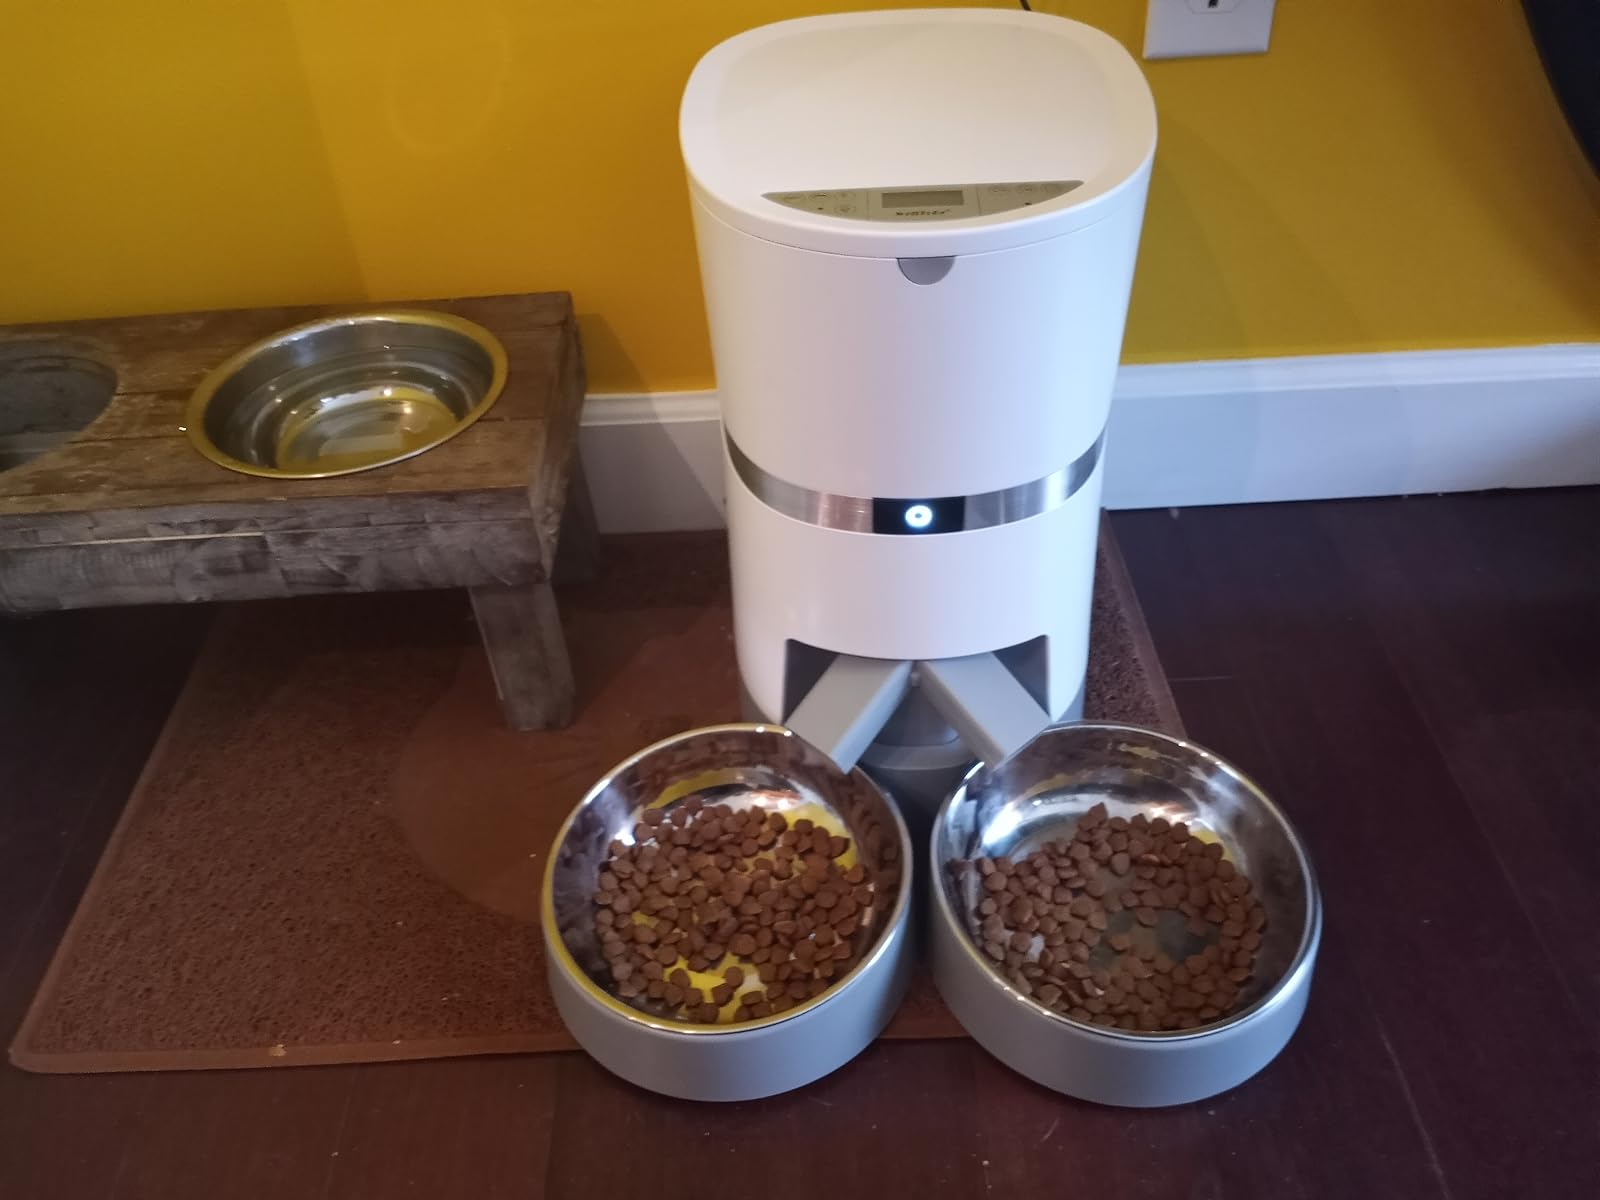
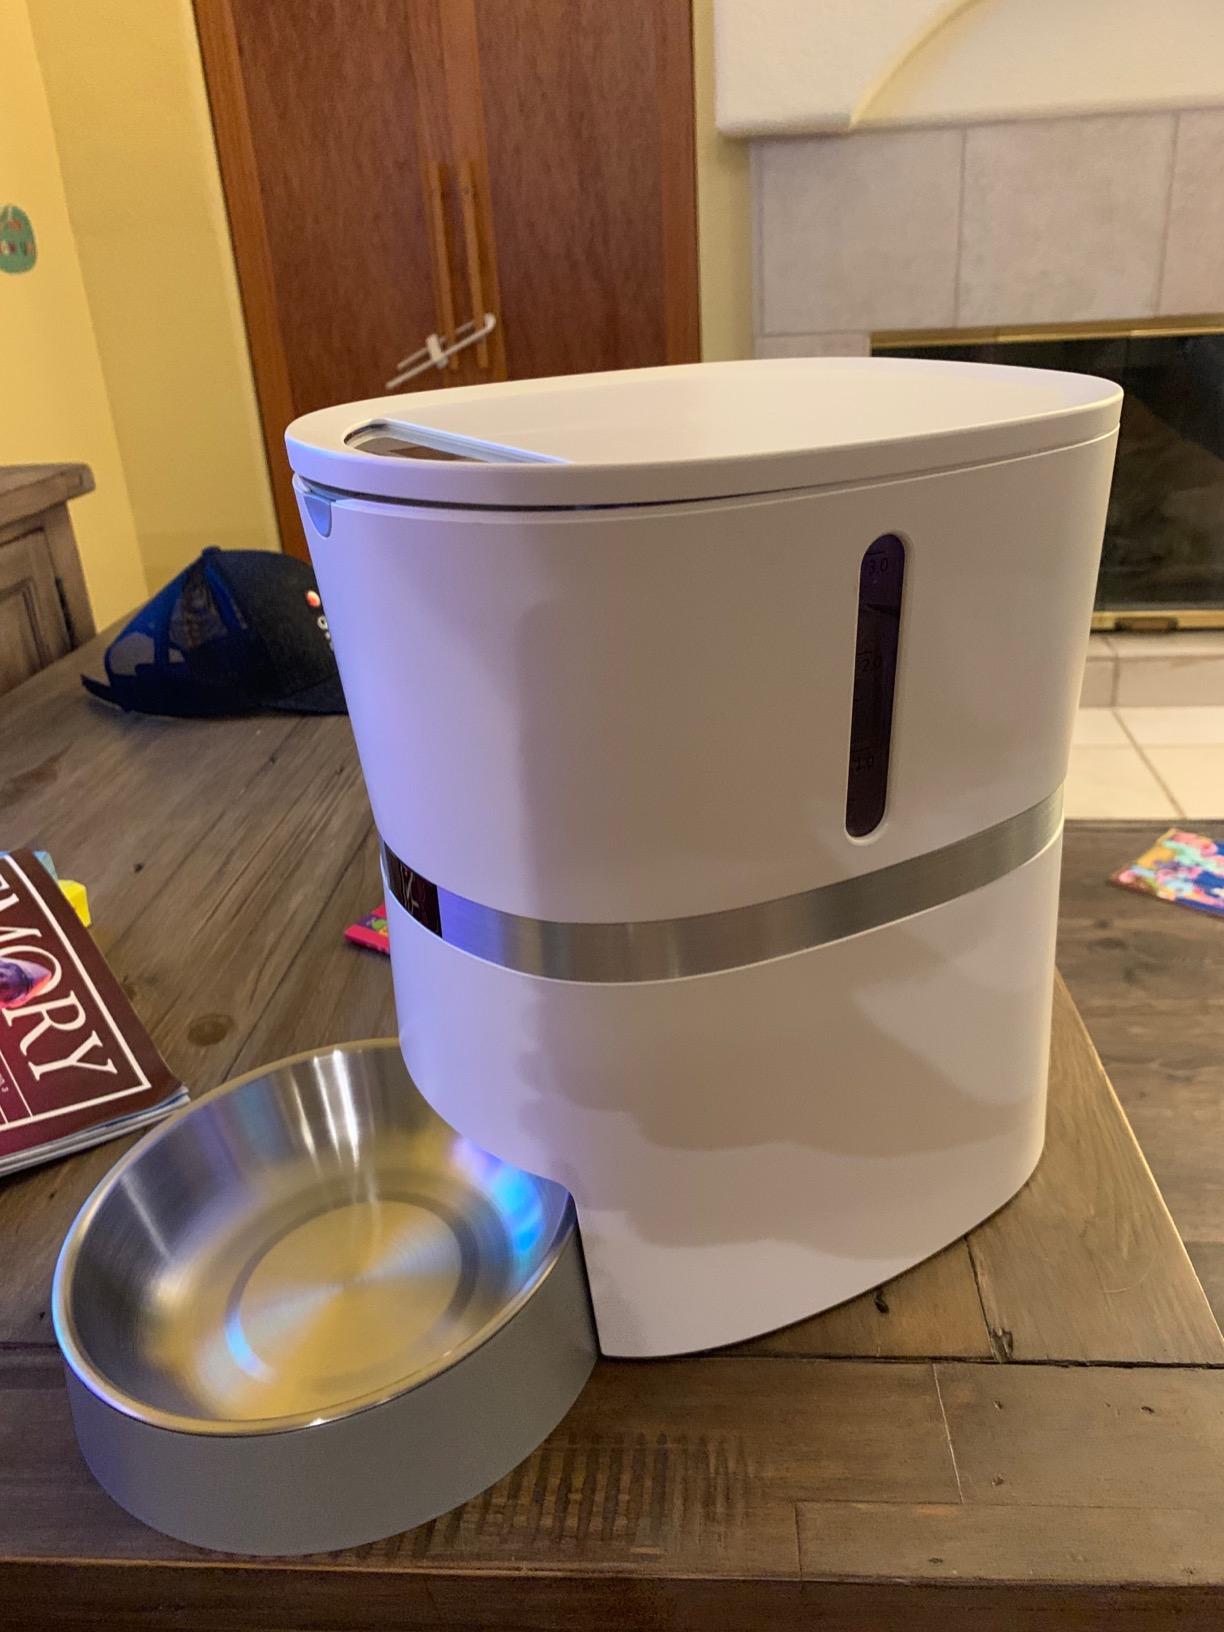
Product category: items_feeder
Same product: no